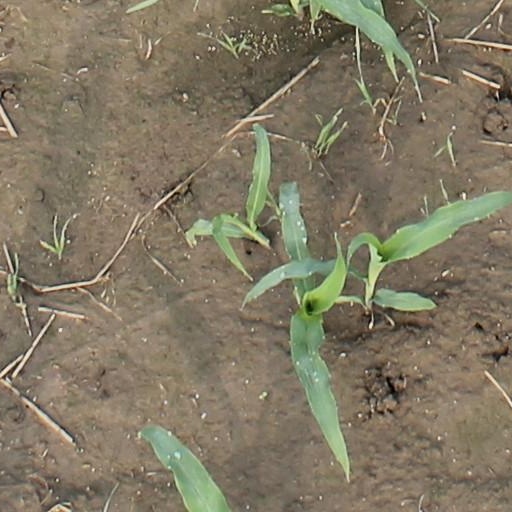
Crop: maize; corn